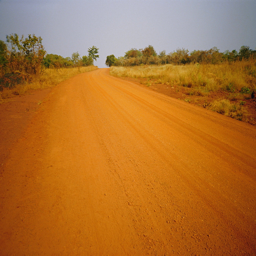
the main road to the capital